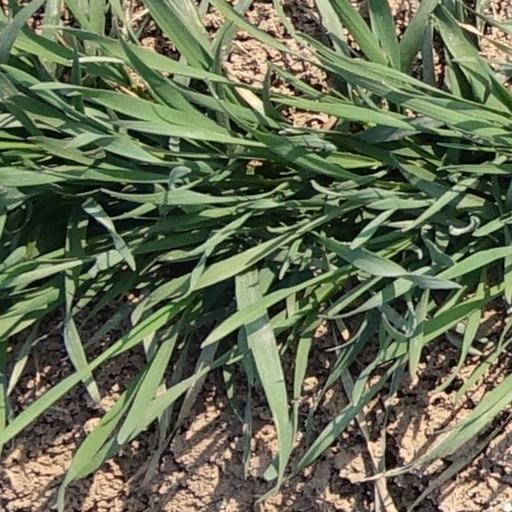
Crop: wheat